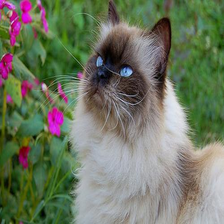
Species: cat
Breed: Birman